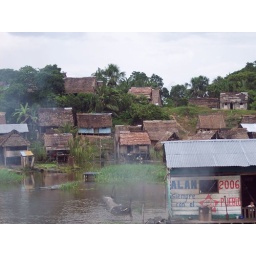
En route to Iquitos by river boat